List of birds of Zimbabwe

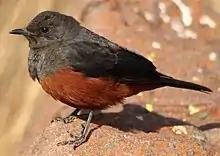

Falconidae is a family of diurnal birds of prey. They differ from hawks, eagles and kites in that they kill with their beaks instead of their talons.